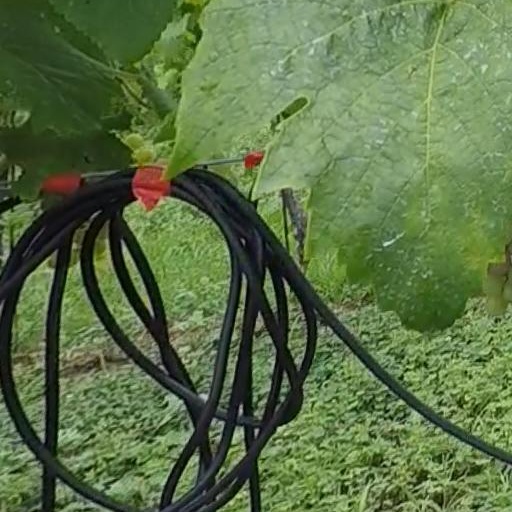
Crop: grape